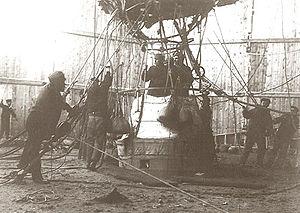
L'expédition polaire de 1897 de S. A. Andrée fut une tentative tragique de rejoindre le pôle Nord. Elle entraîna le décès de ses trois participants.